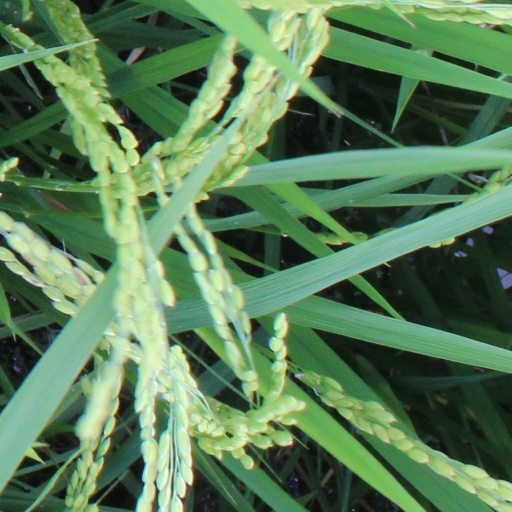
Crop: rice